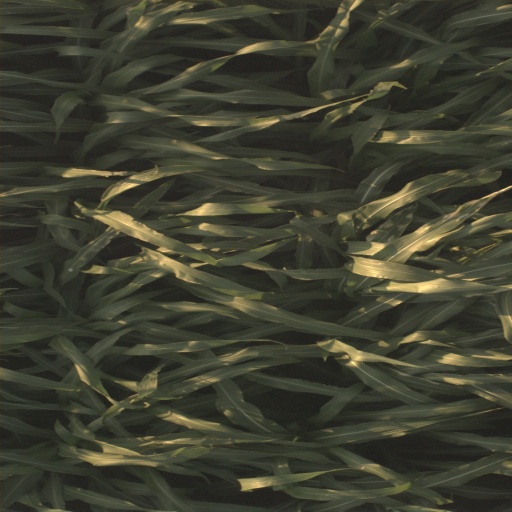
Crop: sorghum